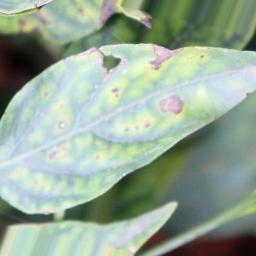
Label: cercospora